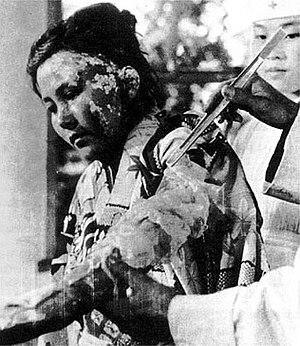
Hibakusha ou, plus récemment est un emprunt linguistique d'origine japonaise qui désigne généralement les victimes des bombardements atomiques d'Hiroshima et Nagasaki les 6 et 9 août 1945 sous les ordres de Harry S. Truman.
Shunkichi Kikuchi est un photographe japonais surtout connu pour sa documentation de Hiroshima et Tokyo immédiatement après la Seconde Guerre mondiale.
Les crimes de guerre des États-Unis sont des crimes de guerre et des violations des lois et coutumes de la guerre commises par les forces armées des États-Unis depuis la signature des Conventions de La Haye de 1899 et 1907. Celles-ci incluent l'exécution sommaire de prisonniers ennemis combattants, le mauvais traitement des prisonniers au cours des interrogatoires, la pratique de la torture et l'utilisation de la violence contre les civils non-combattants.